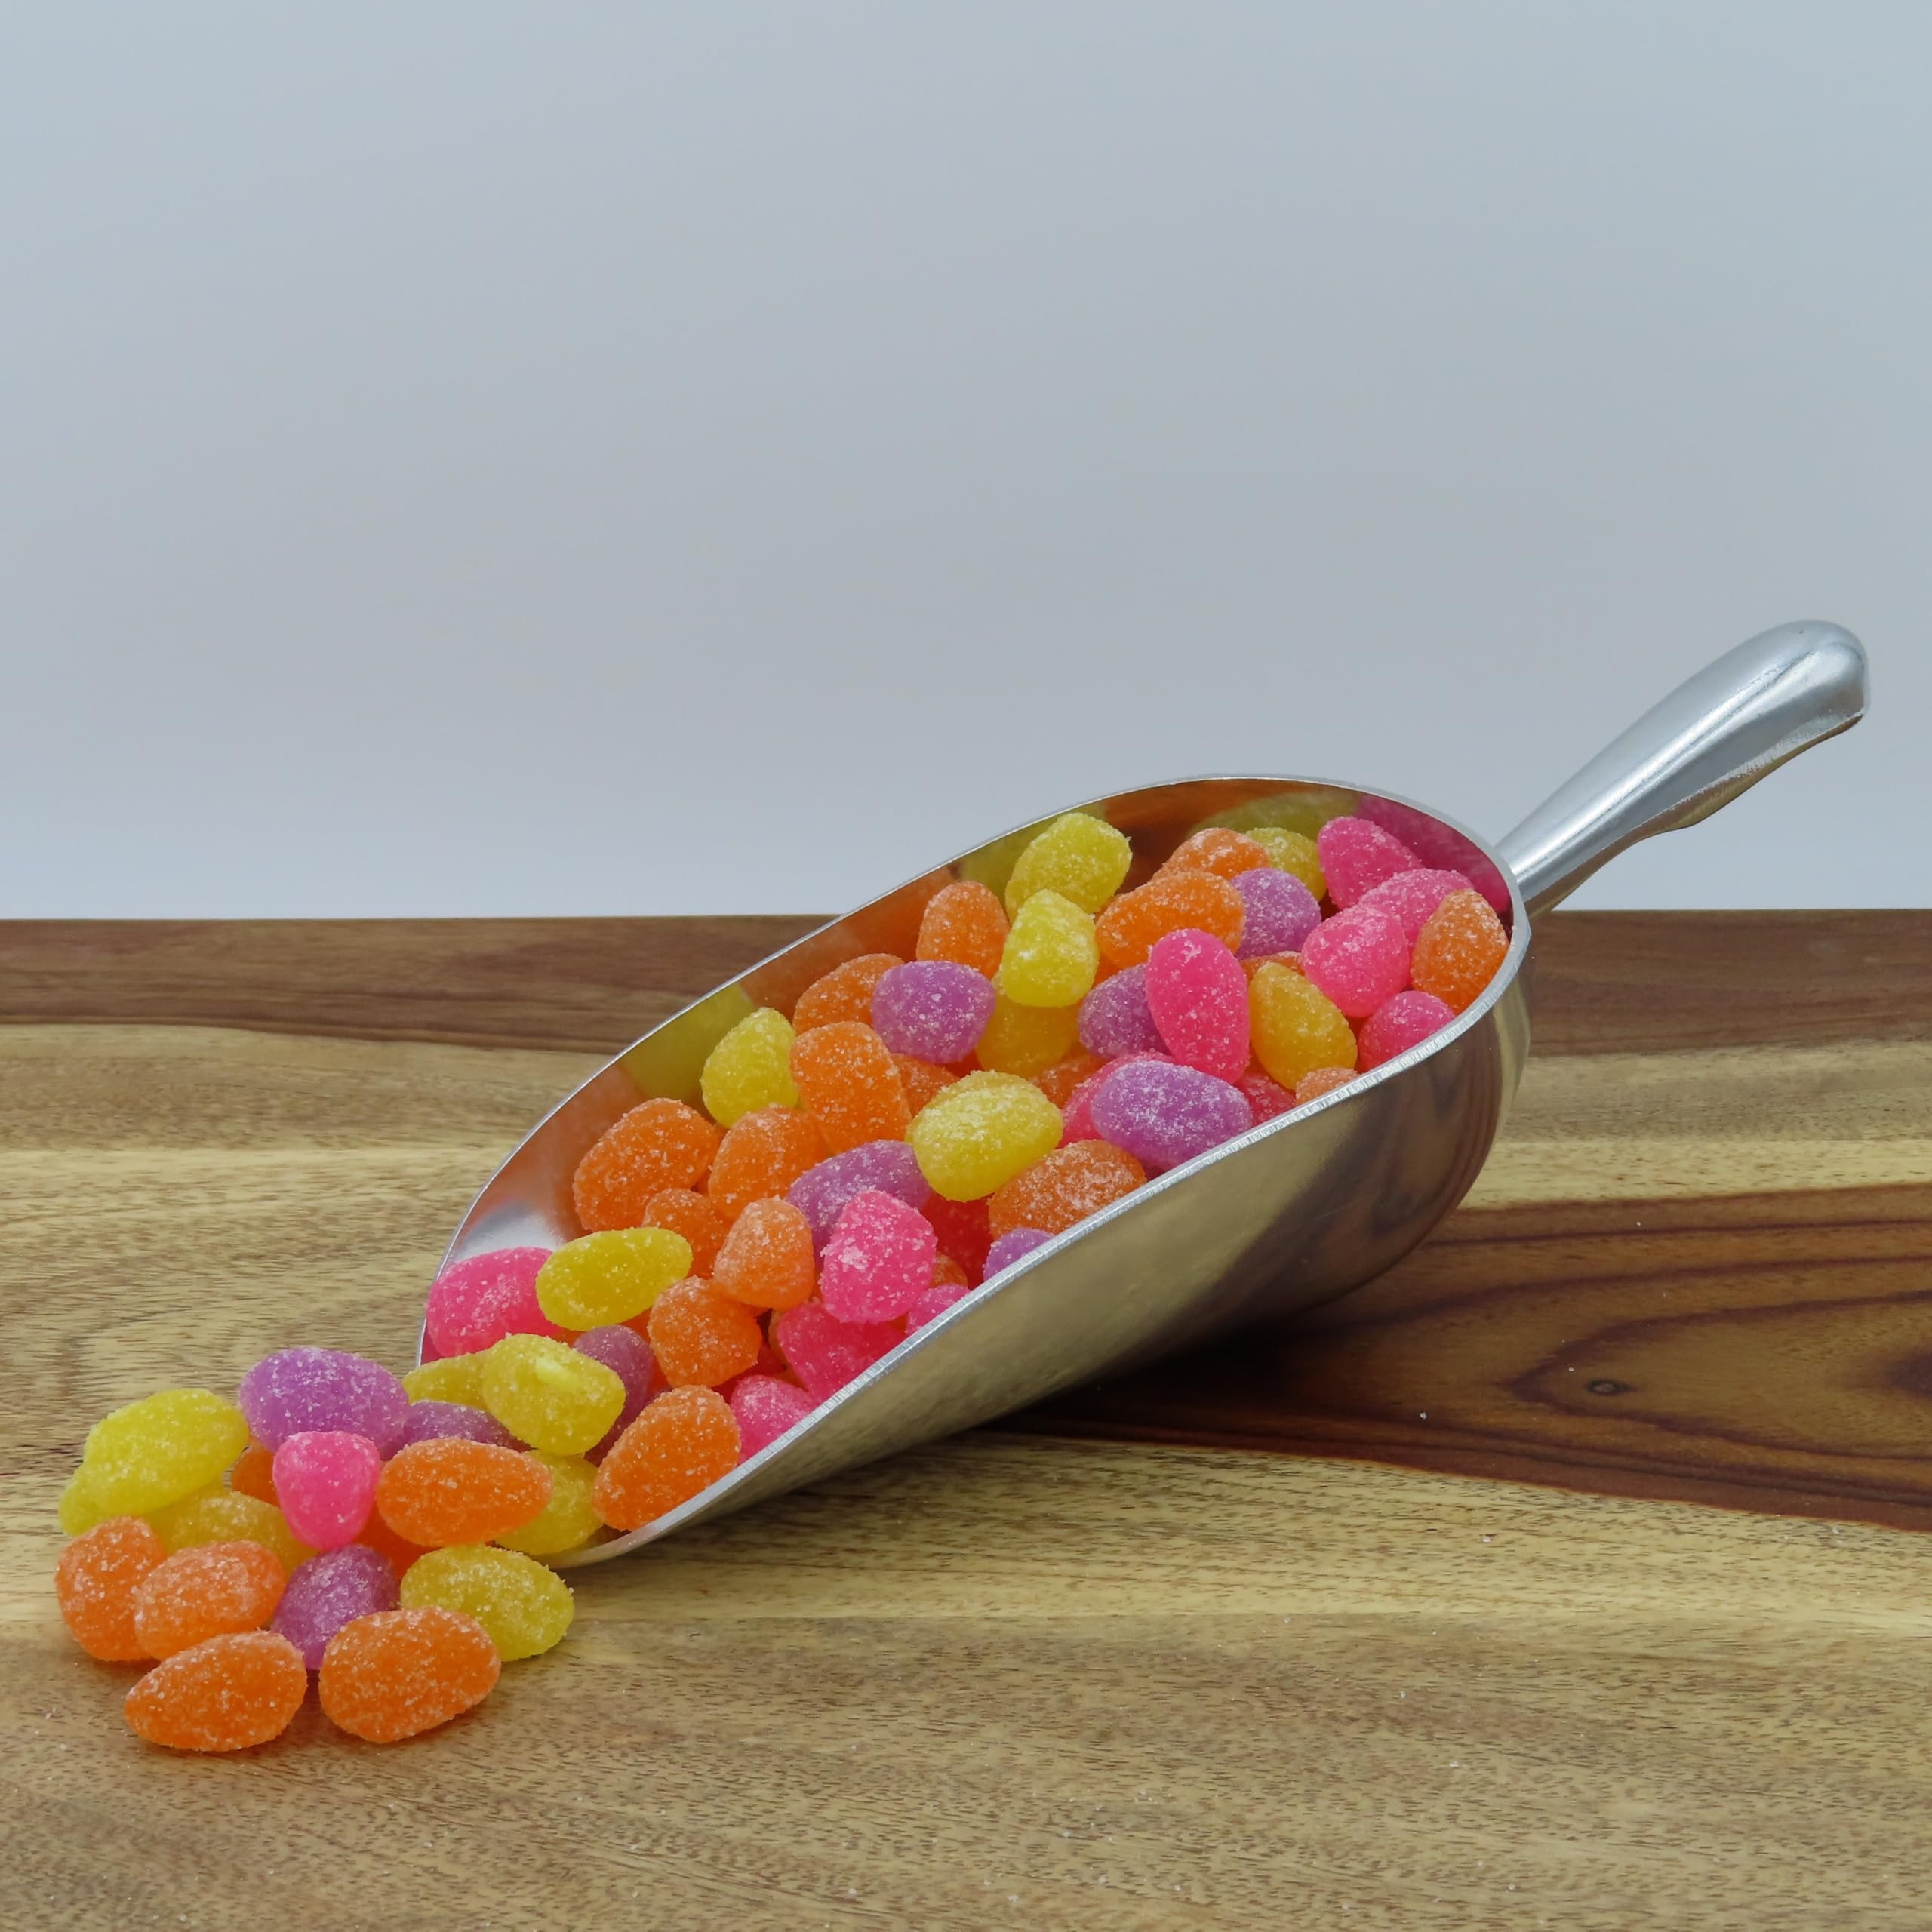
Item Name: Beulah's Sweet and Sour Eggs, 1 Pound Package, 220 Pieces of Candy
Bullet Point 1: Sweet & Sour Flavor
Bullet Point 2: Orange, Lemon, Grape, Watermelon
Bullet Point 3: Bright Bite-Size Jelly Eggs
Product Description: Packaged in bulk, these Sweet n Sour Eggs are a great snack. Share with family and friends or enjoy for yourself.
Value: 16.0
Unit: Ounce

Price: 21.8